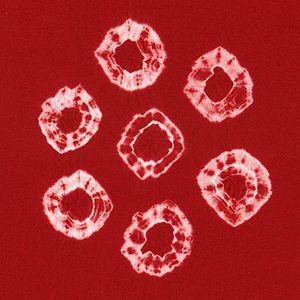
Le shibori est une technique japonaise de teinture à réserve par ligature sur tissu. Elle est aussi connue sous les termes de « tie and dye » ou de « renoué ».